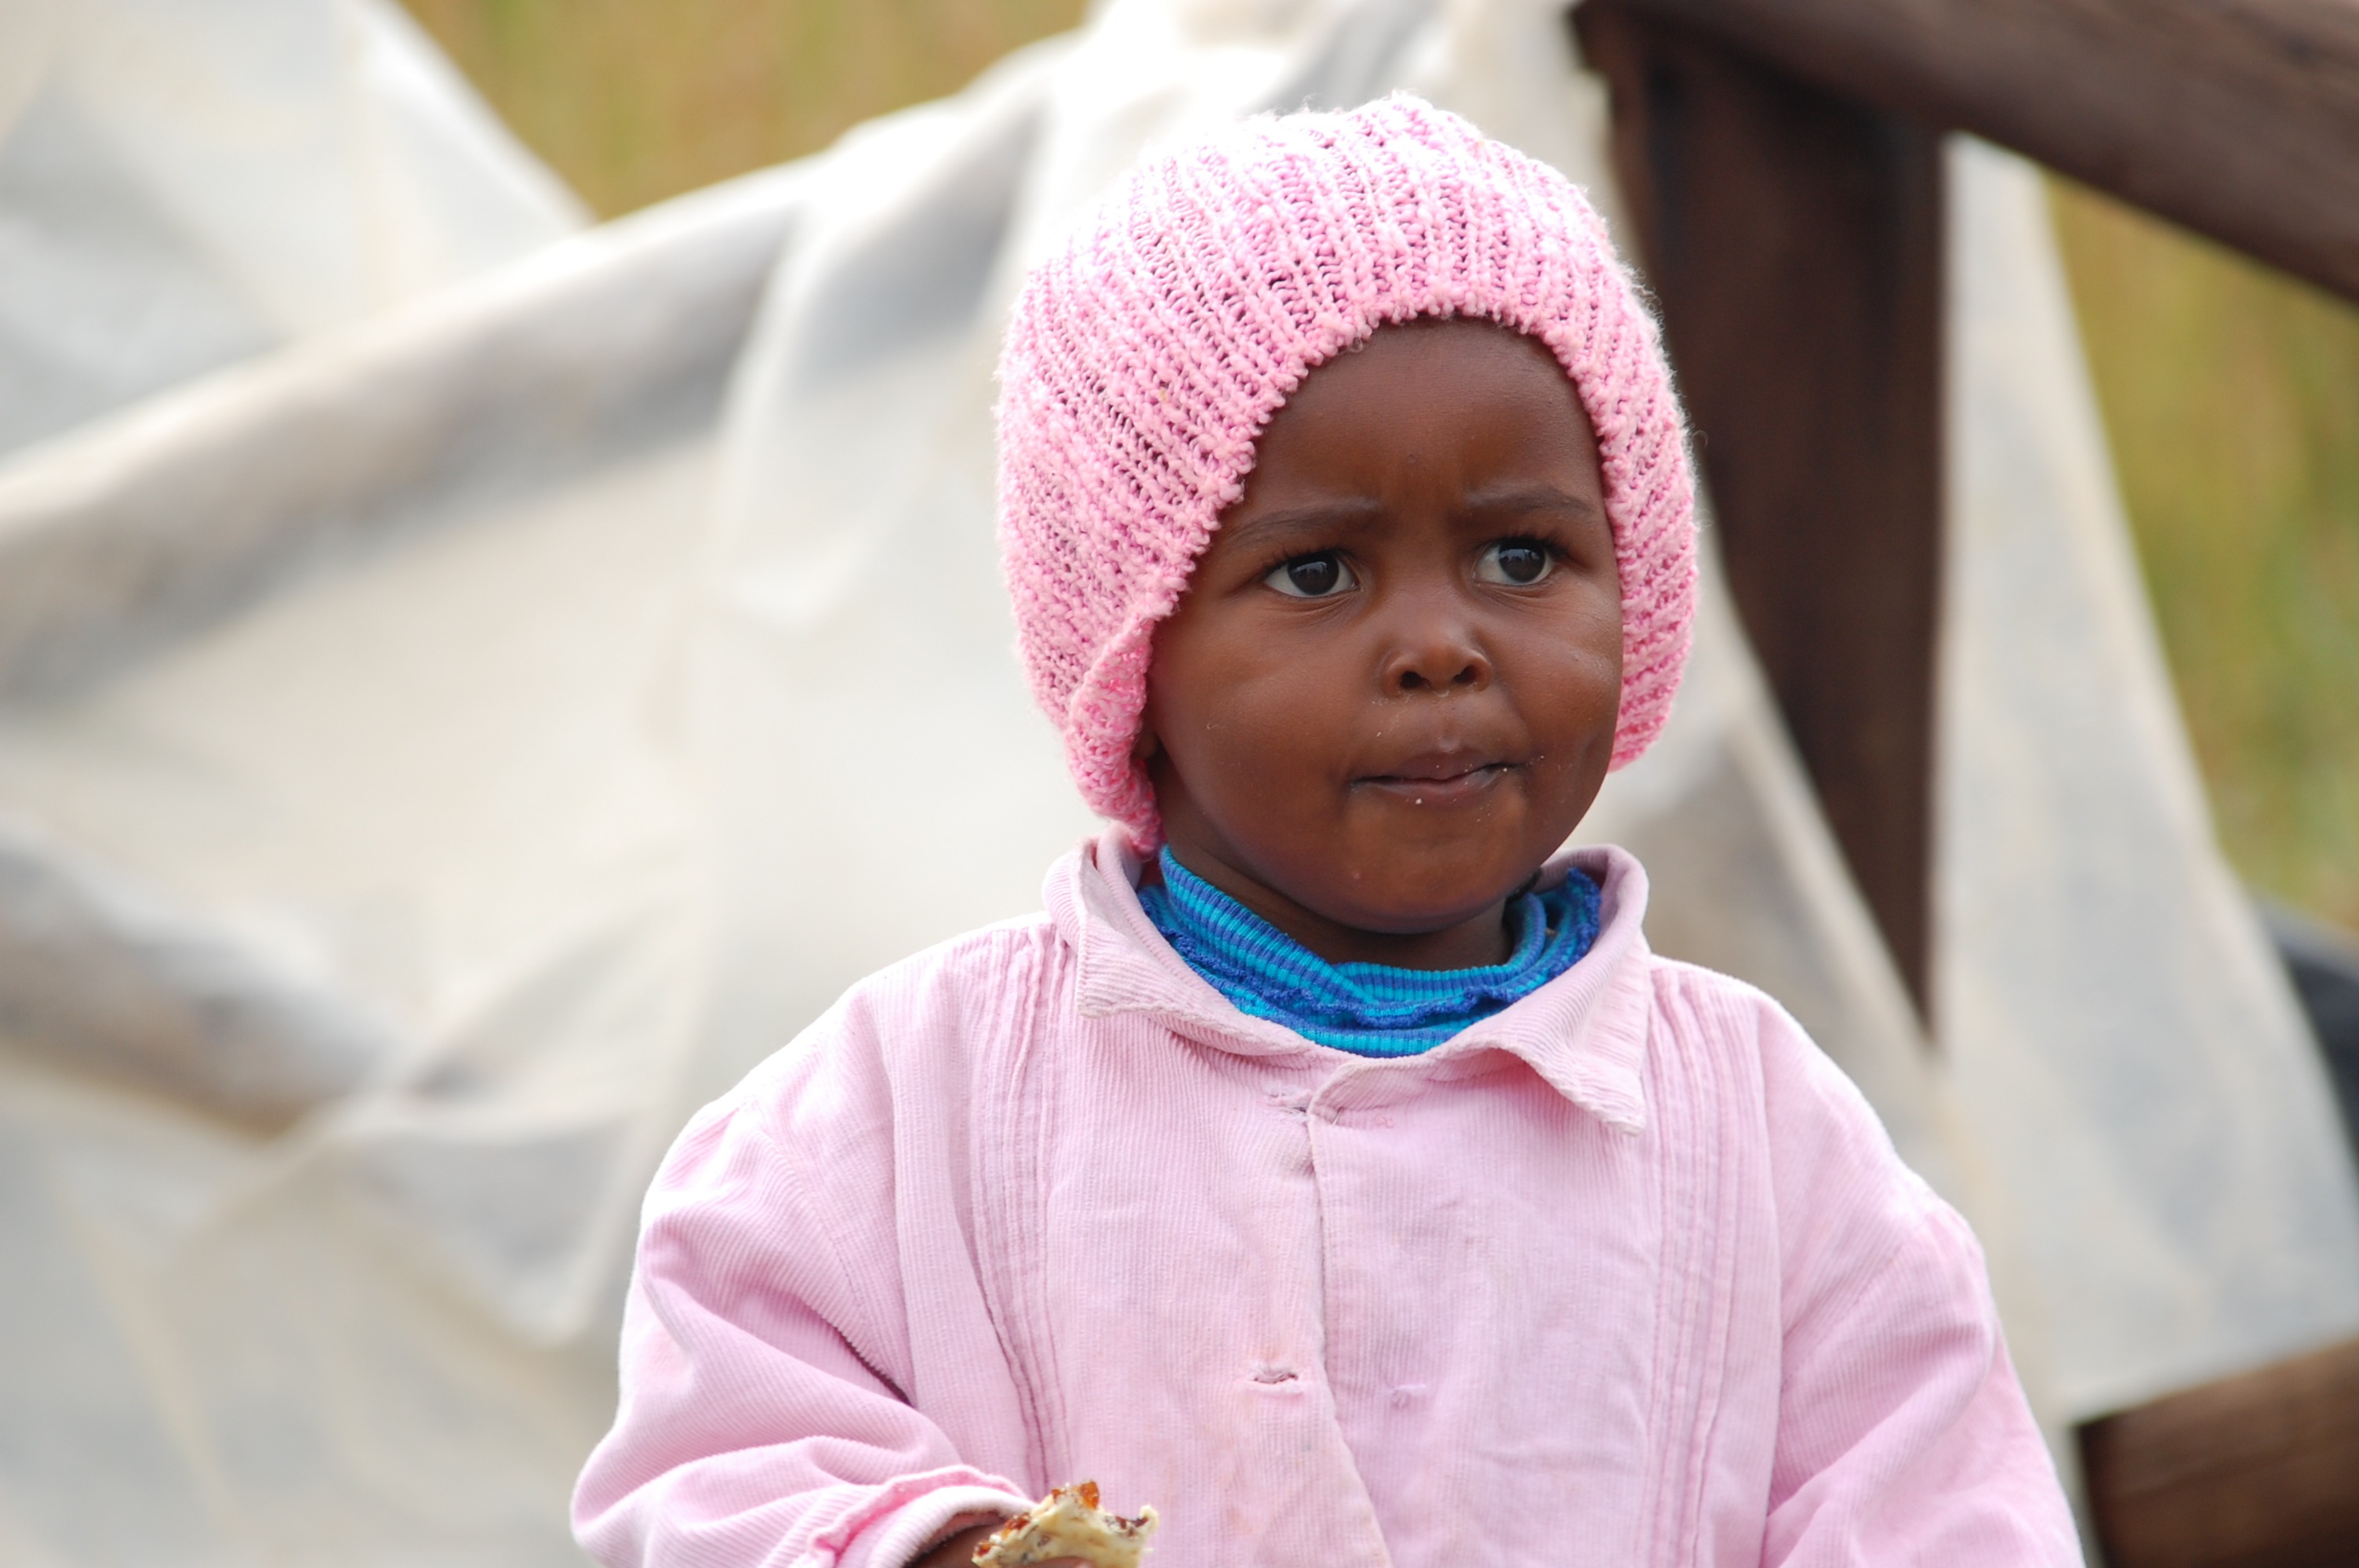
person, people, girl, cute, portrait, child, pink, facial expression, smile, senior citizen, infant, toddler, skin, south africa